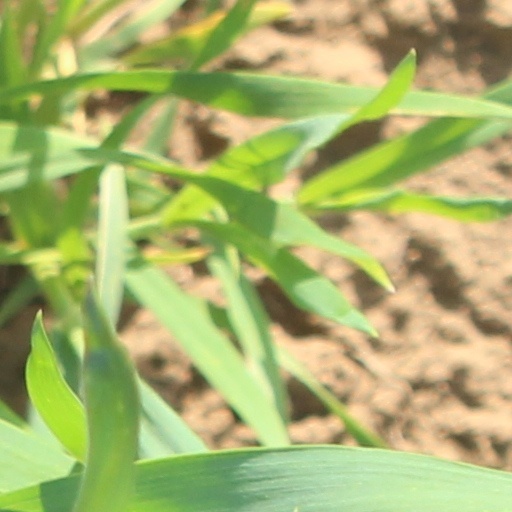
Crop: wheat